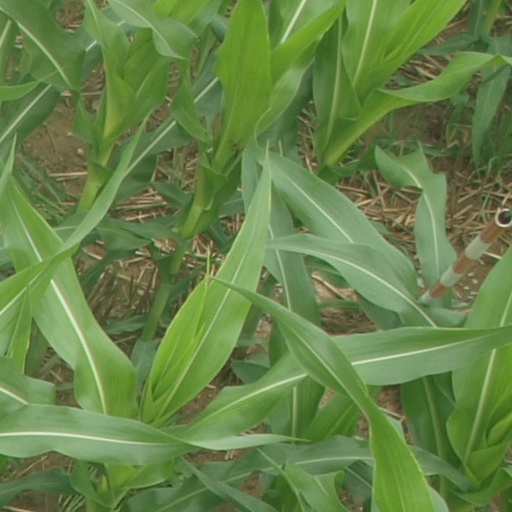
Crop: maize; corn